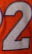
Number: 2